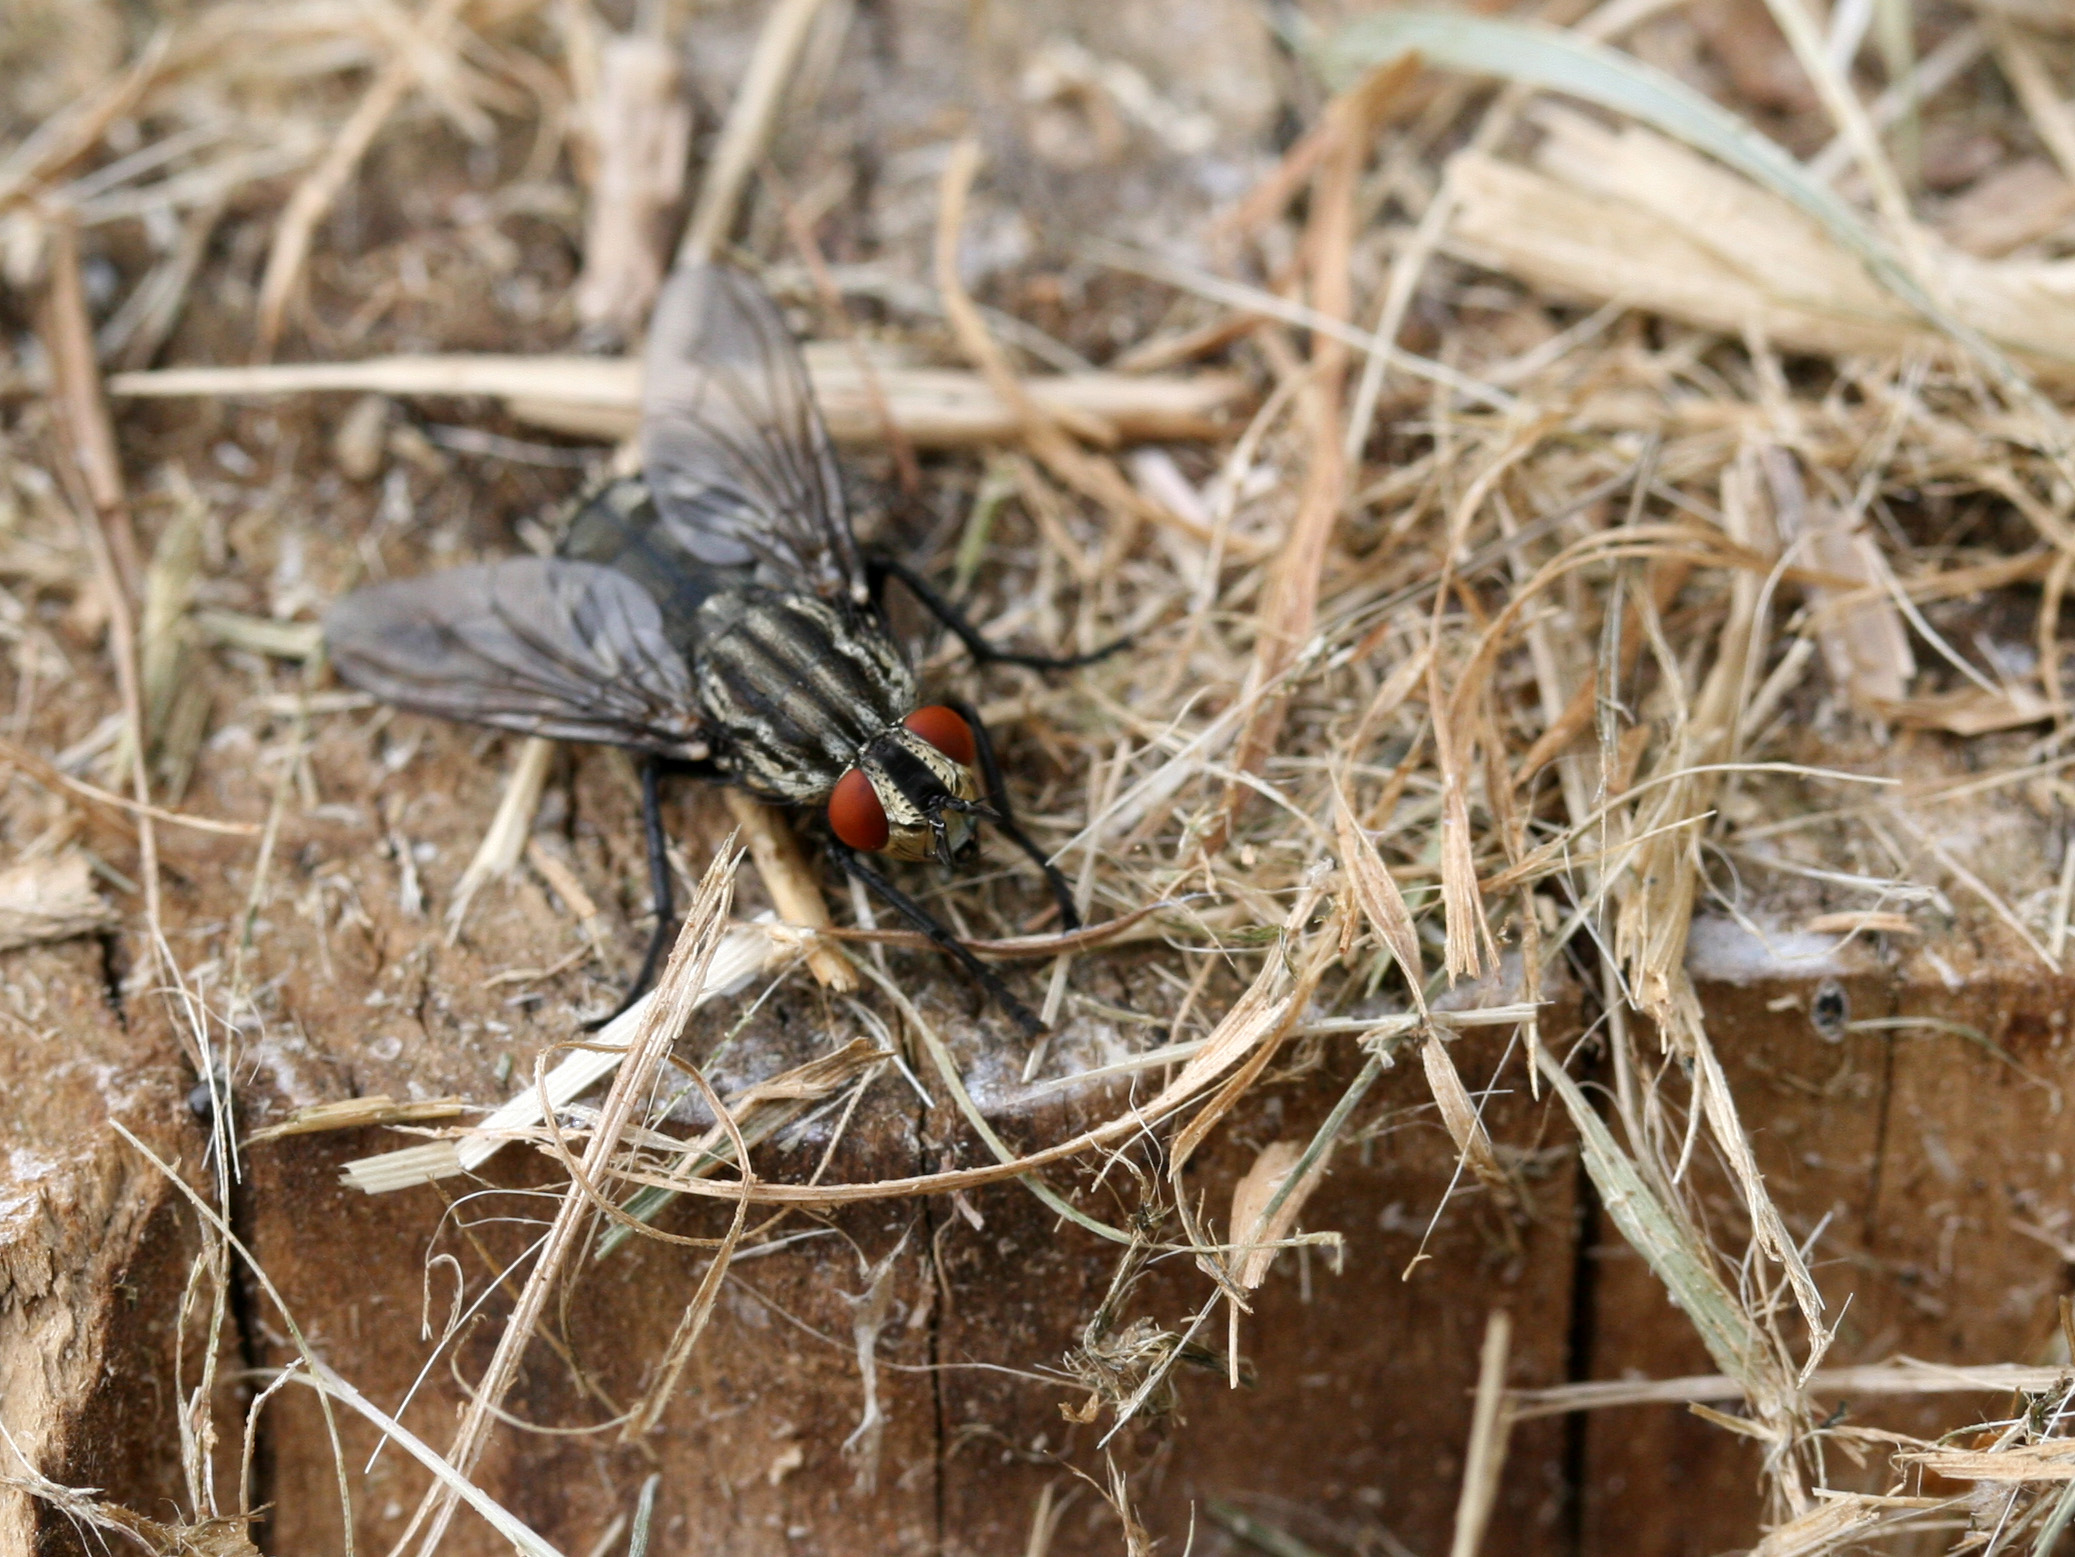
grass, branch, bird, wood, hay, fly, wildlife, red, insect, macro, canon, fauna, eyes, legs, wings, dof, redeyes, nest, thorax, old world flycatcher, perching bird